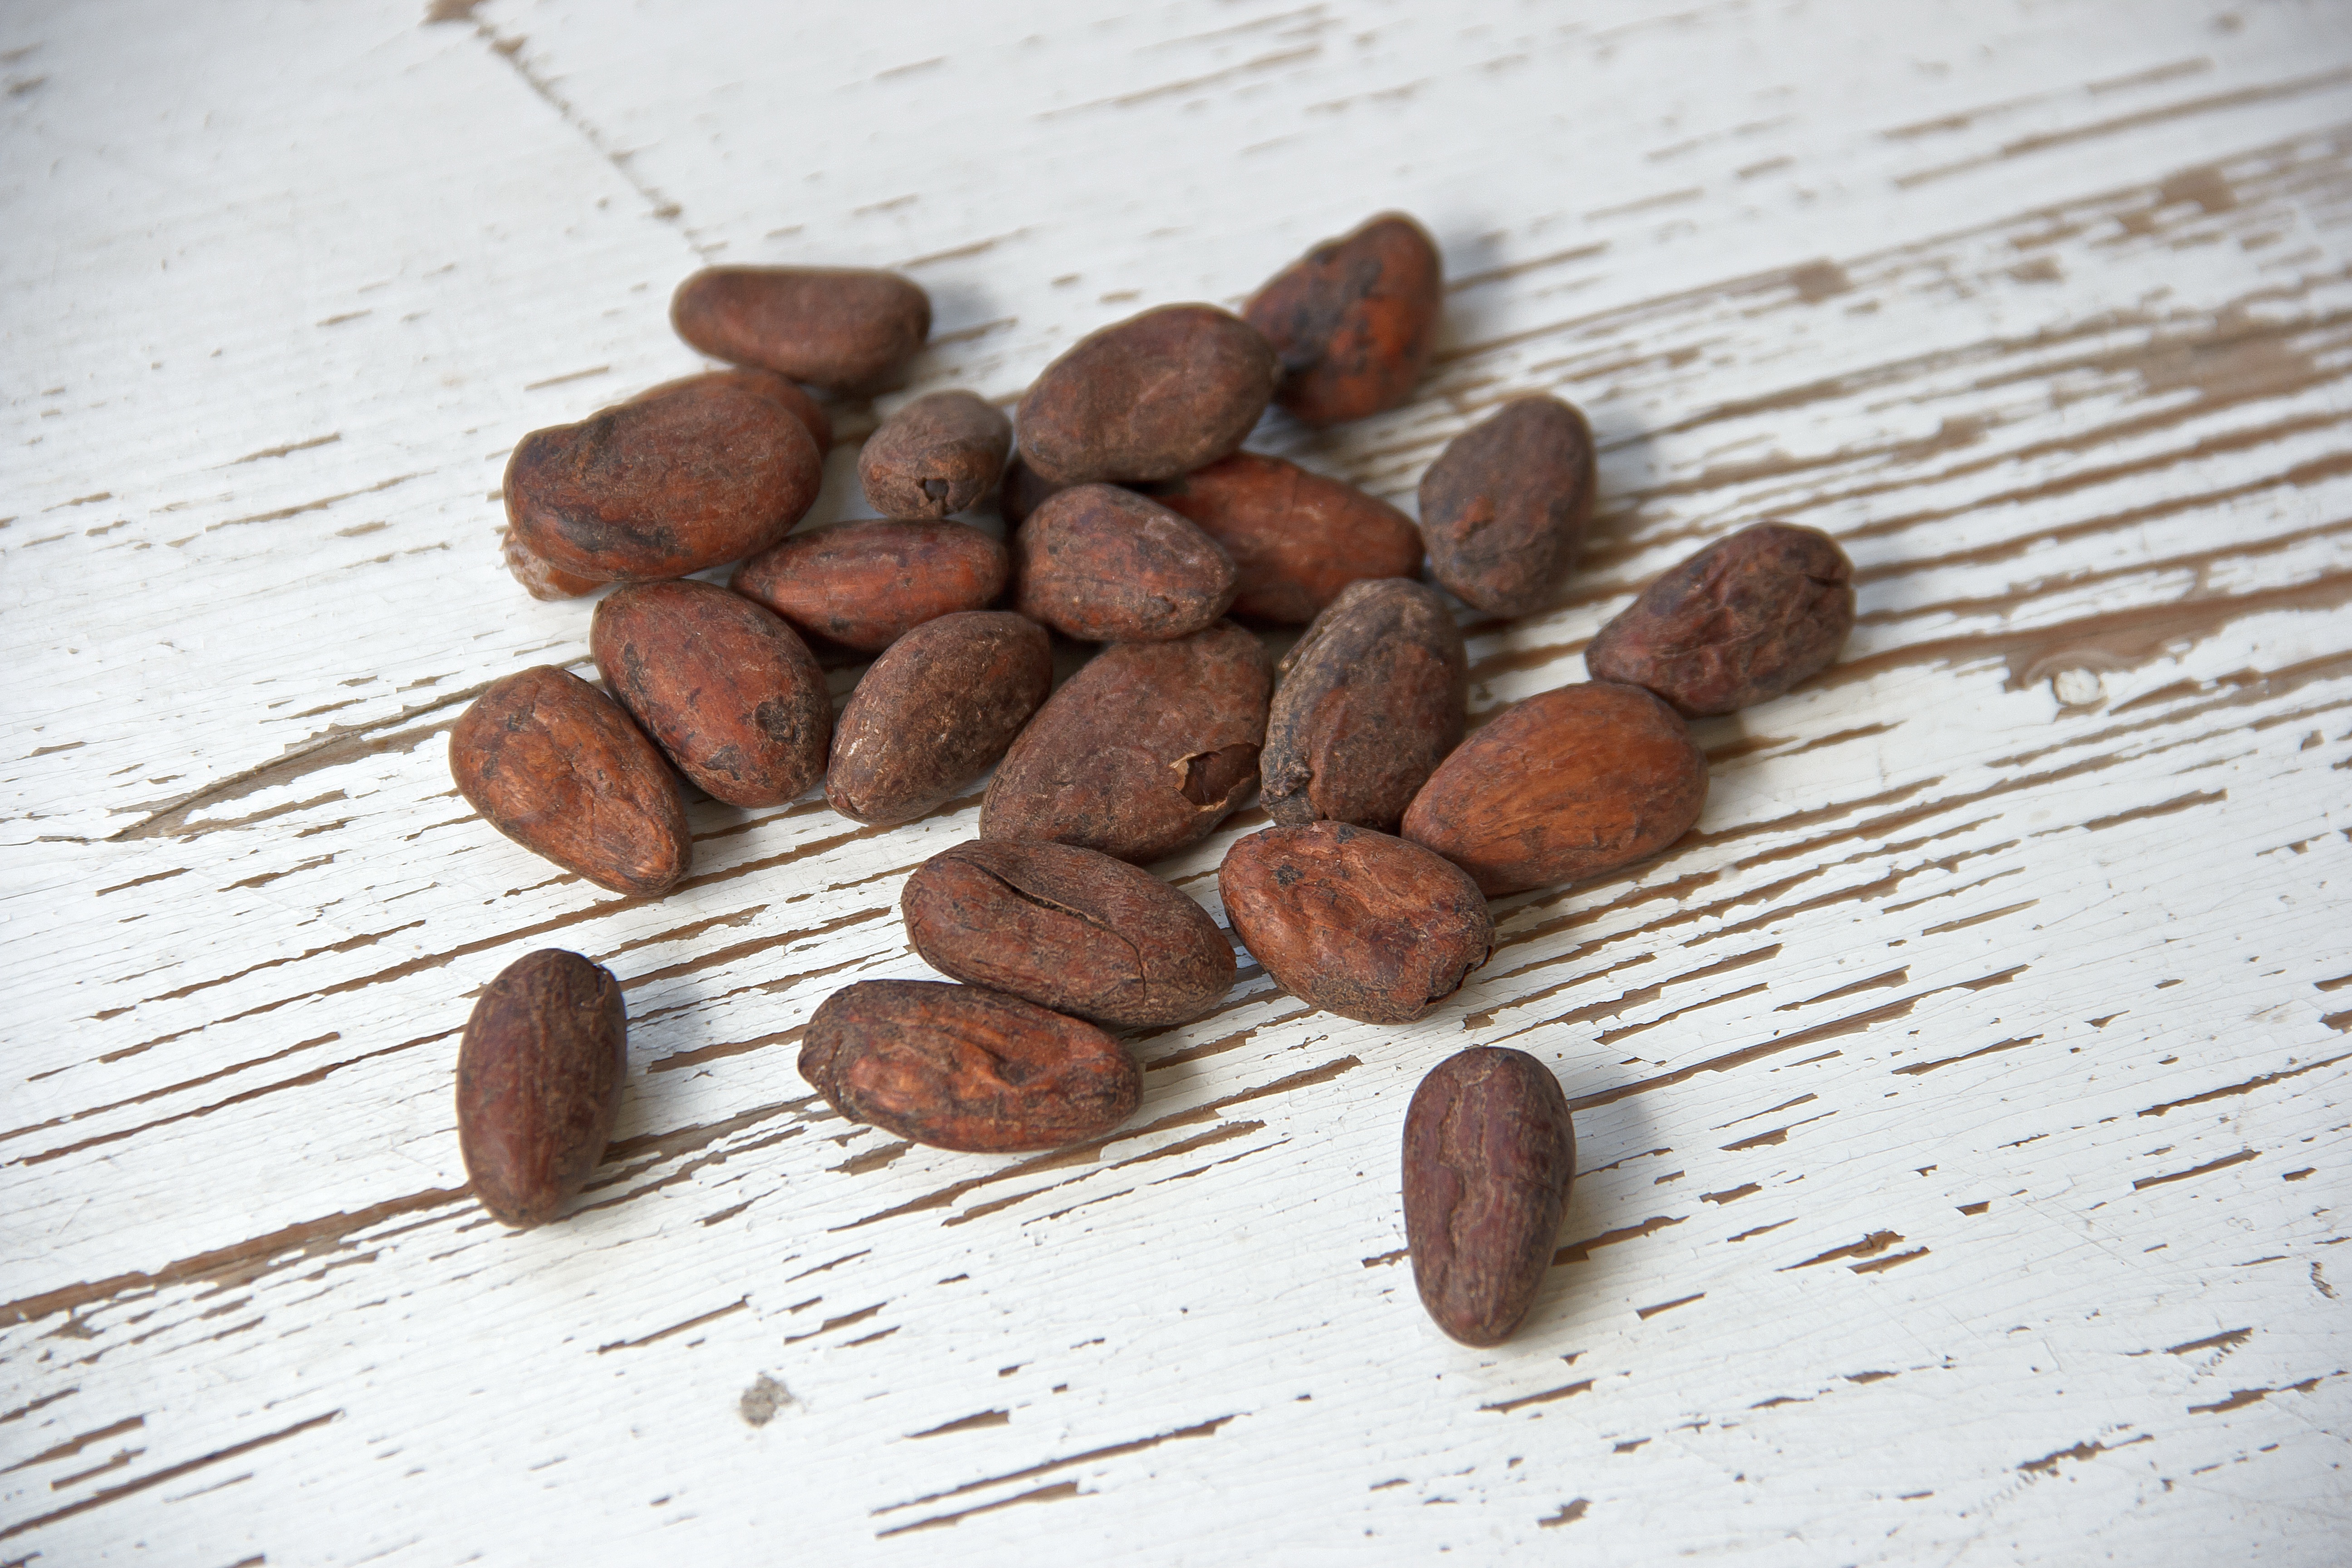
nature, coffee, wood, restaurant, roast, food, produce, brown, nut, black, dried, chocolate, healthy, eat, caffeine, sugar, candy, flavor, flowering plant, cocoa bean, grass family, land plant, nuts seeds